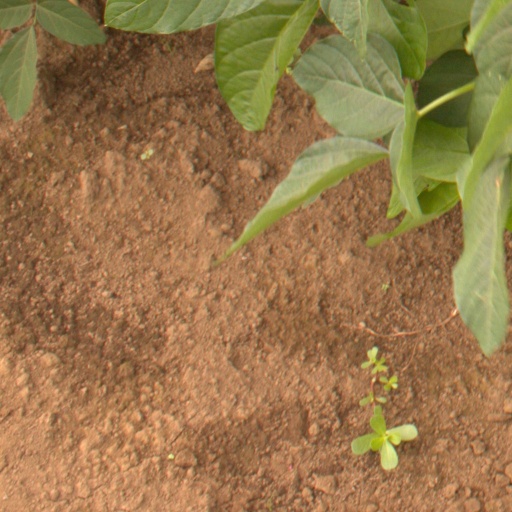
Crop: soybean